Bensham railway station

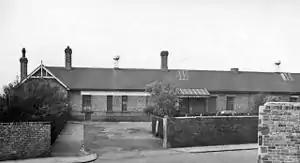
The station in 1965

Bensham Railway Station was a railway station serving the Bensham area of Gateshead in Tyne and Wear, England. It opened in 1868 and closed in 1954.